SS Rotterdam

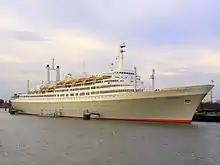
"Rotterdam" as she is today, permanently moored as a hotel and museum.

Originally, Premier Cruise Line wanted to rename the vessel "The Big Red Boat IV", to align her with Premier's other vessels. However, public outcry caused Premier to instead renamed her SS "Rembrandt" after the Dutch painter. Controversially, Premier was able to refit the "Rembrandt" for new safety regulations as well as many other things for half the amount Carnival had predicted. Her livery under Premier was the same as her HAL Livery, albeit with the Premier Cruise logo on the stern and her name changed.